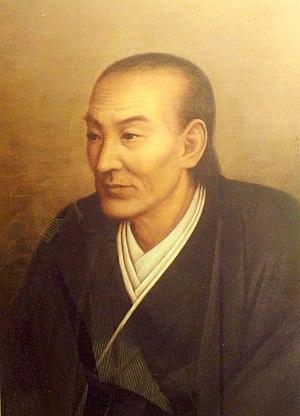
Ogata Kōan est un médecin japonais qui a vécu pendant l'époque d'Edo.